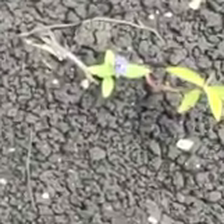
Weed species: Moti_dudhi(Euphorbia_geneculata_L)